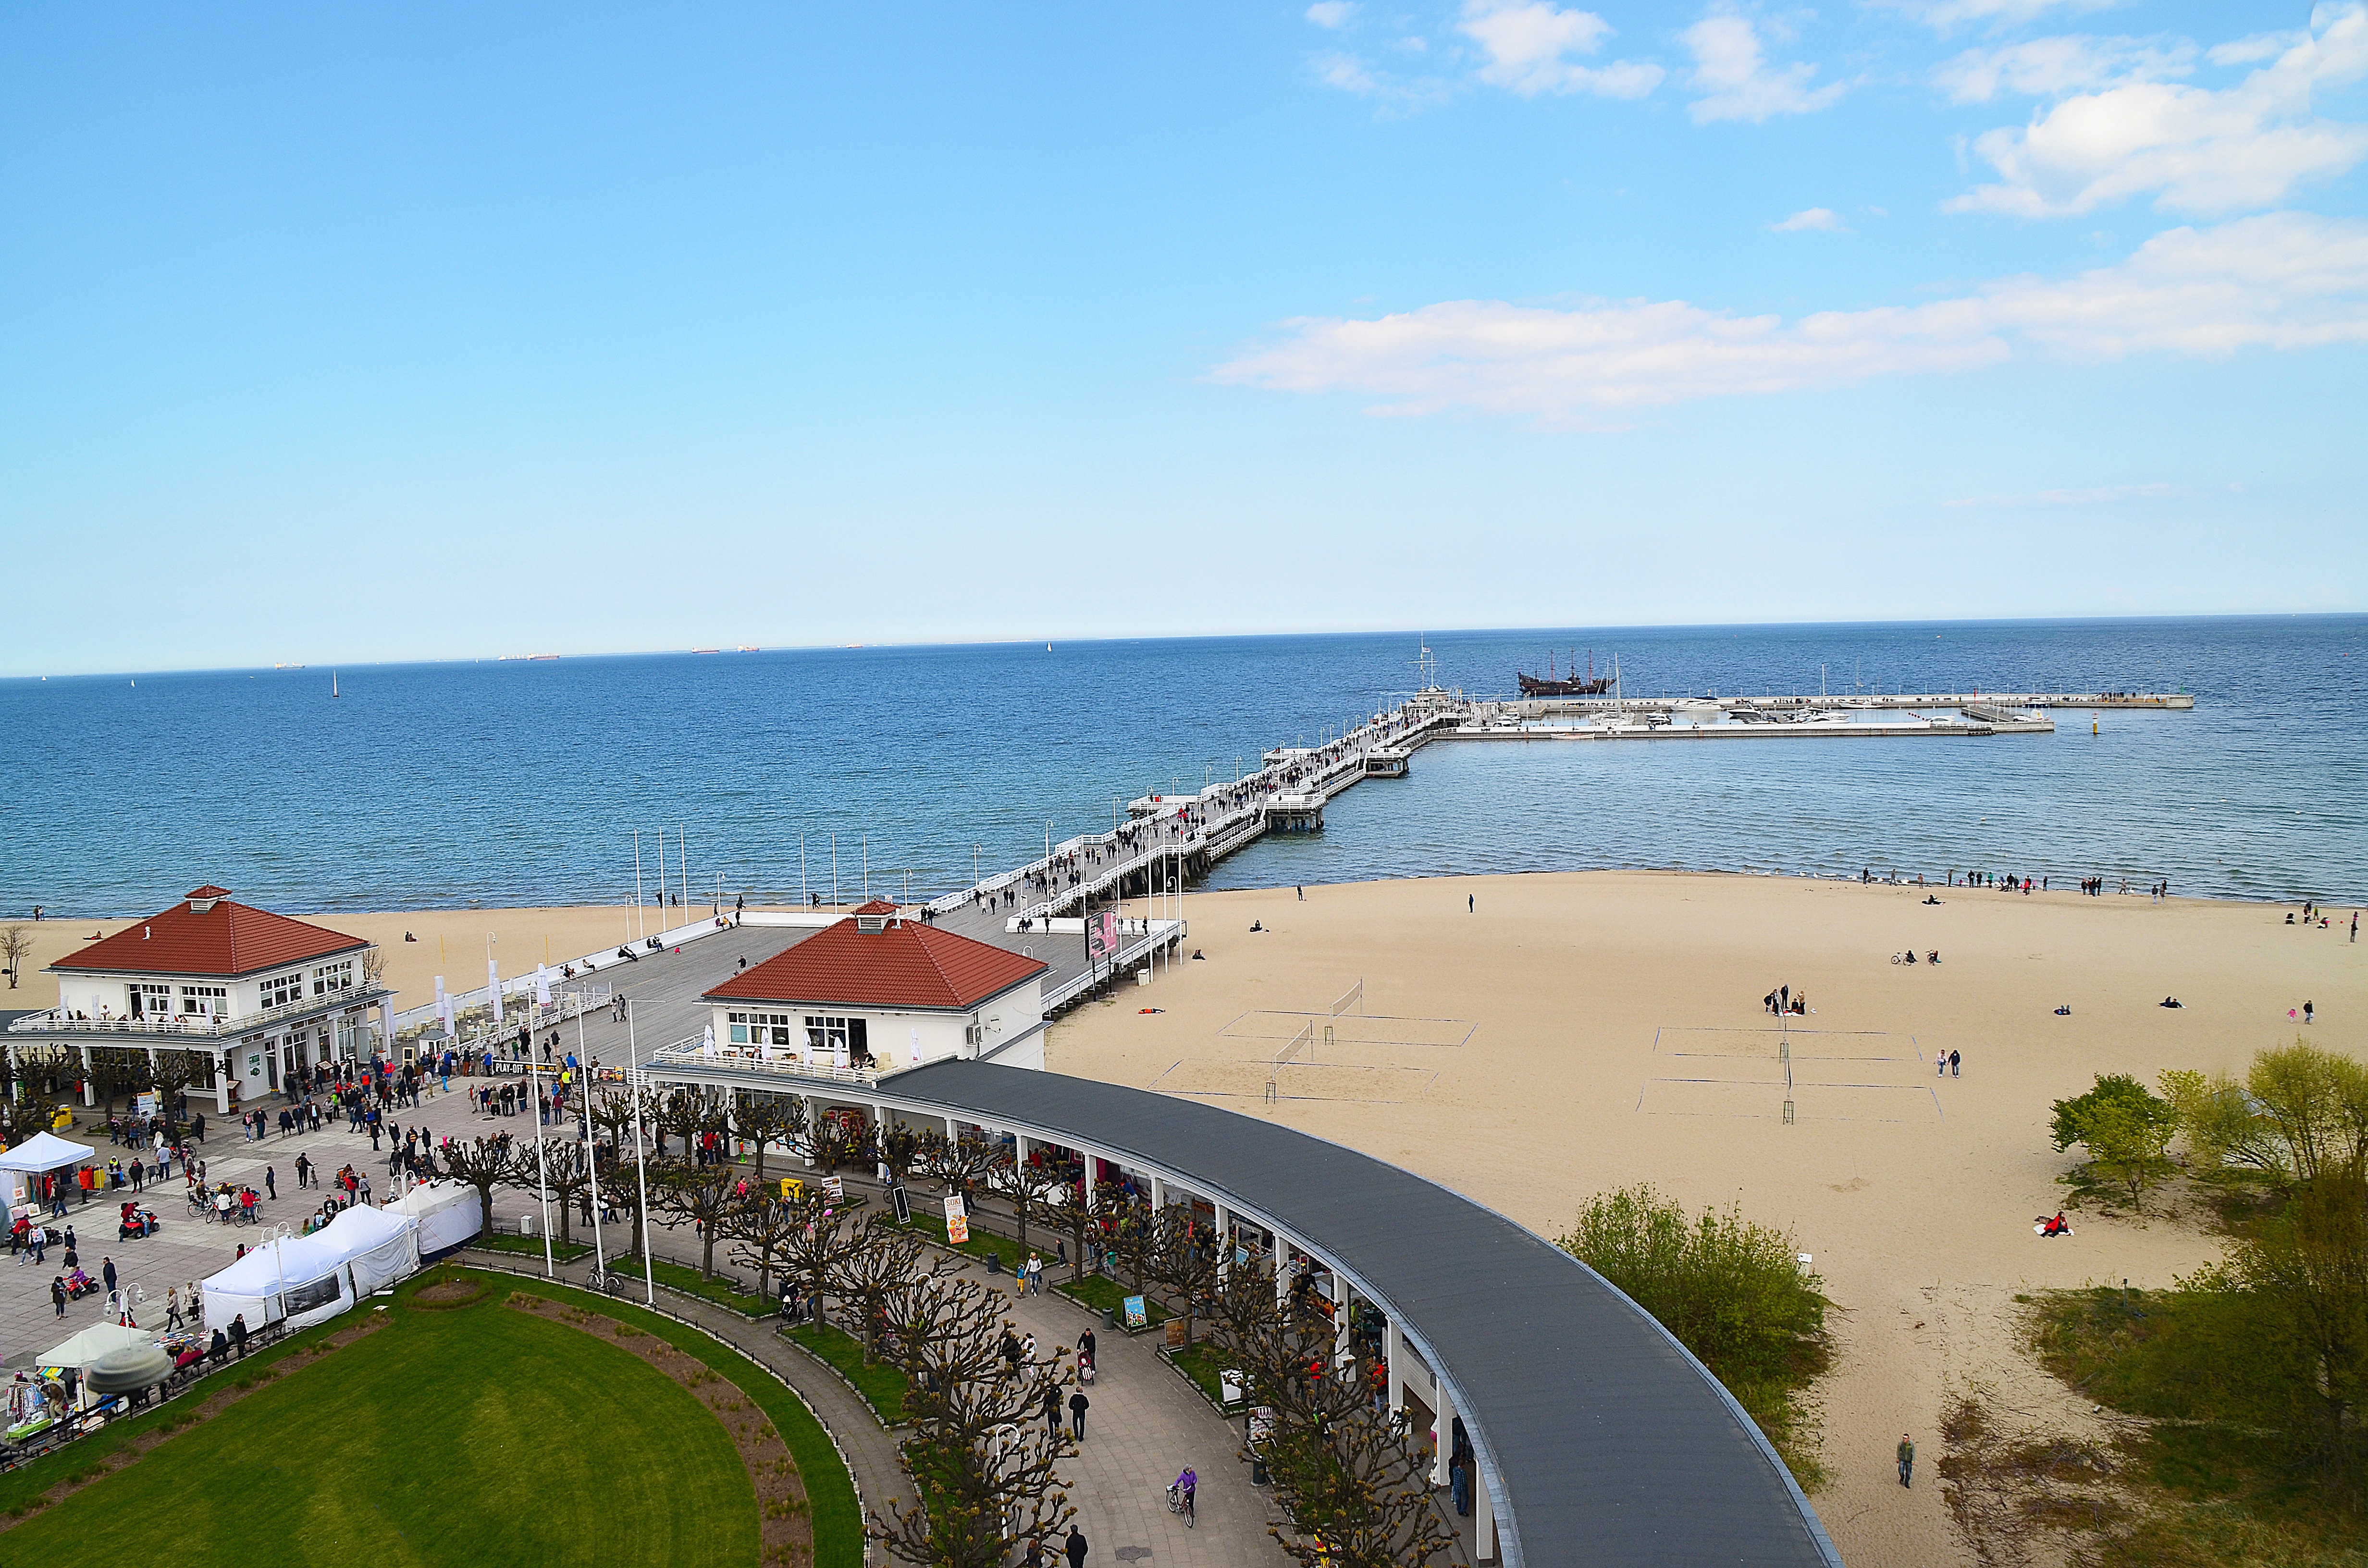
beach, sea, coast, ocean, horizon, shore, walkway, summer, vacation, holiday, bay, body of water, poland, sopot, landscapes, sunbathers, cape, the coast, the baltic sea, polish sea, people on the beach, the pier, a view of the sea